2017 imprisonment of Hong Kong democracy activists

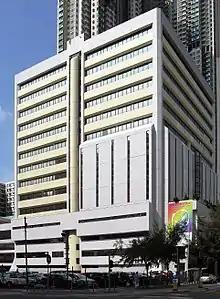
Eastern Magistrates' Court, where the trio initially received noncustodial sentences in August 2016

On 21 July 2016, the Eastern Magistrates' Court found Wong and Chow guilty of taking part in an unlawful assembly, while Law was found guilty of inciting others to take part in an unlawful assembly. These were the first criminal convictions for all three. Wong was cleared of a charge of inciting others to take part in an unlawful assembly.